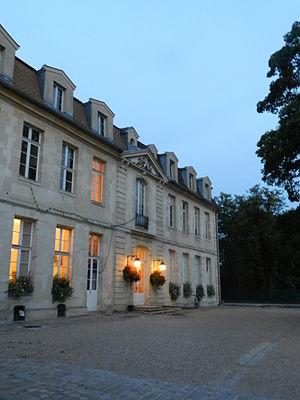
Fontenay-aux-Roses est une commune française dans le département des Hauts-de-Seine en région Île-de-France, dans l'arrondissement d'Antony, au sud-ouest de Paris.